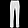
Label: Trouser